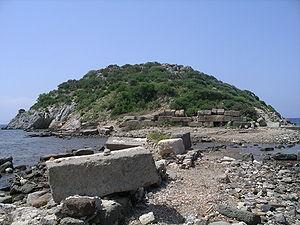
Myndos est une cité grecque d'Asie mineure d'origine dorienne.